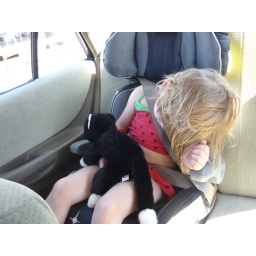
Emma sleeping in her car seat